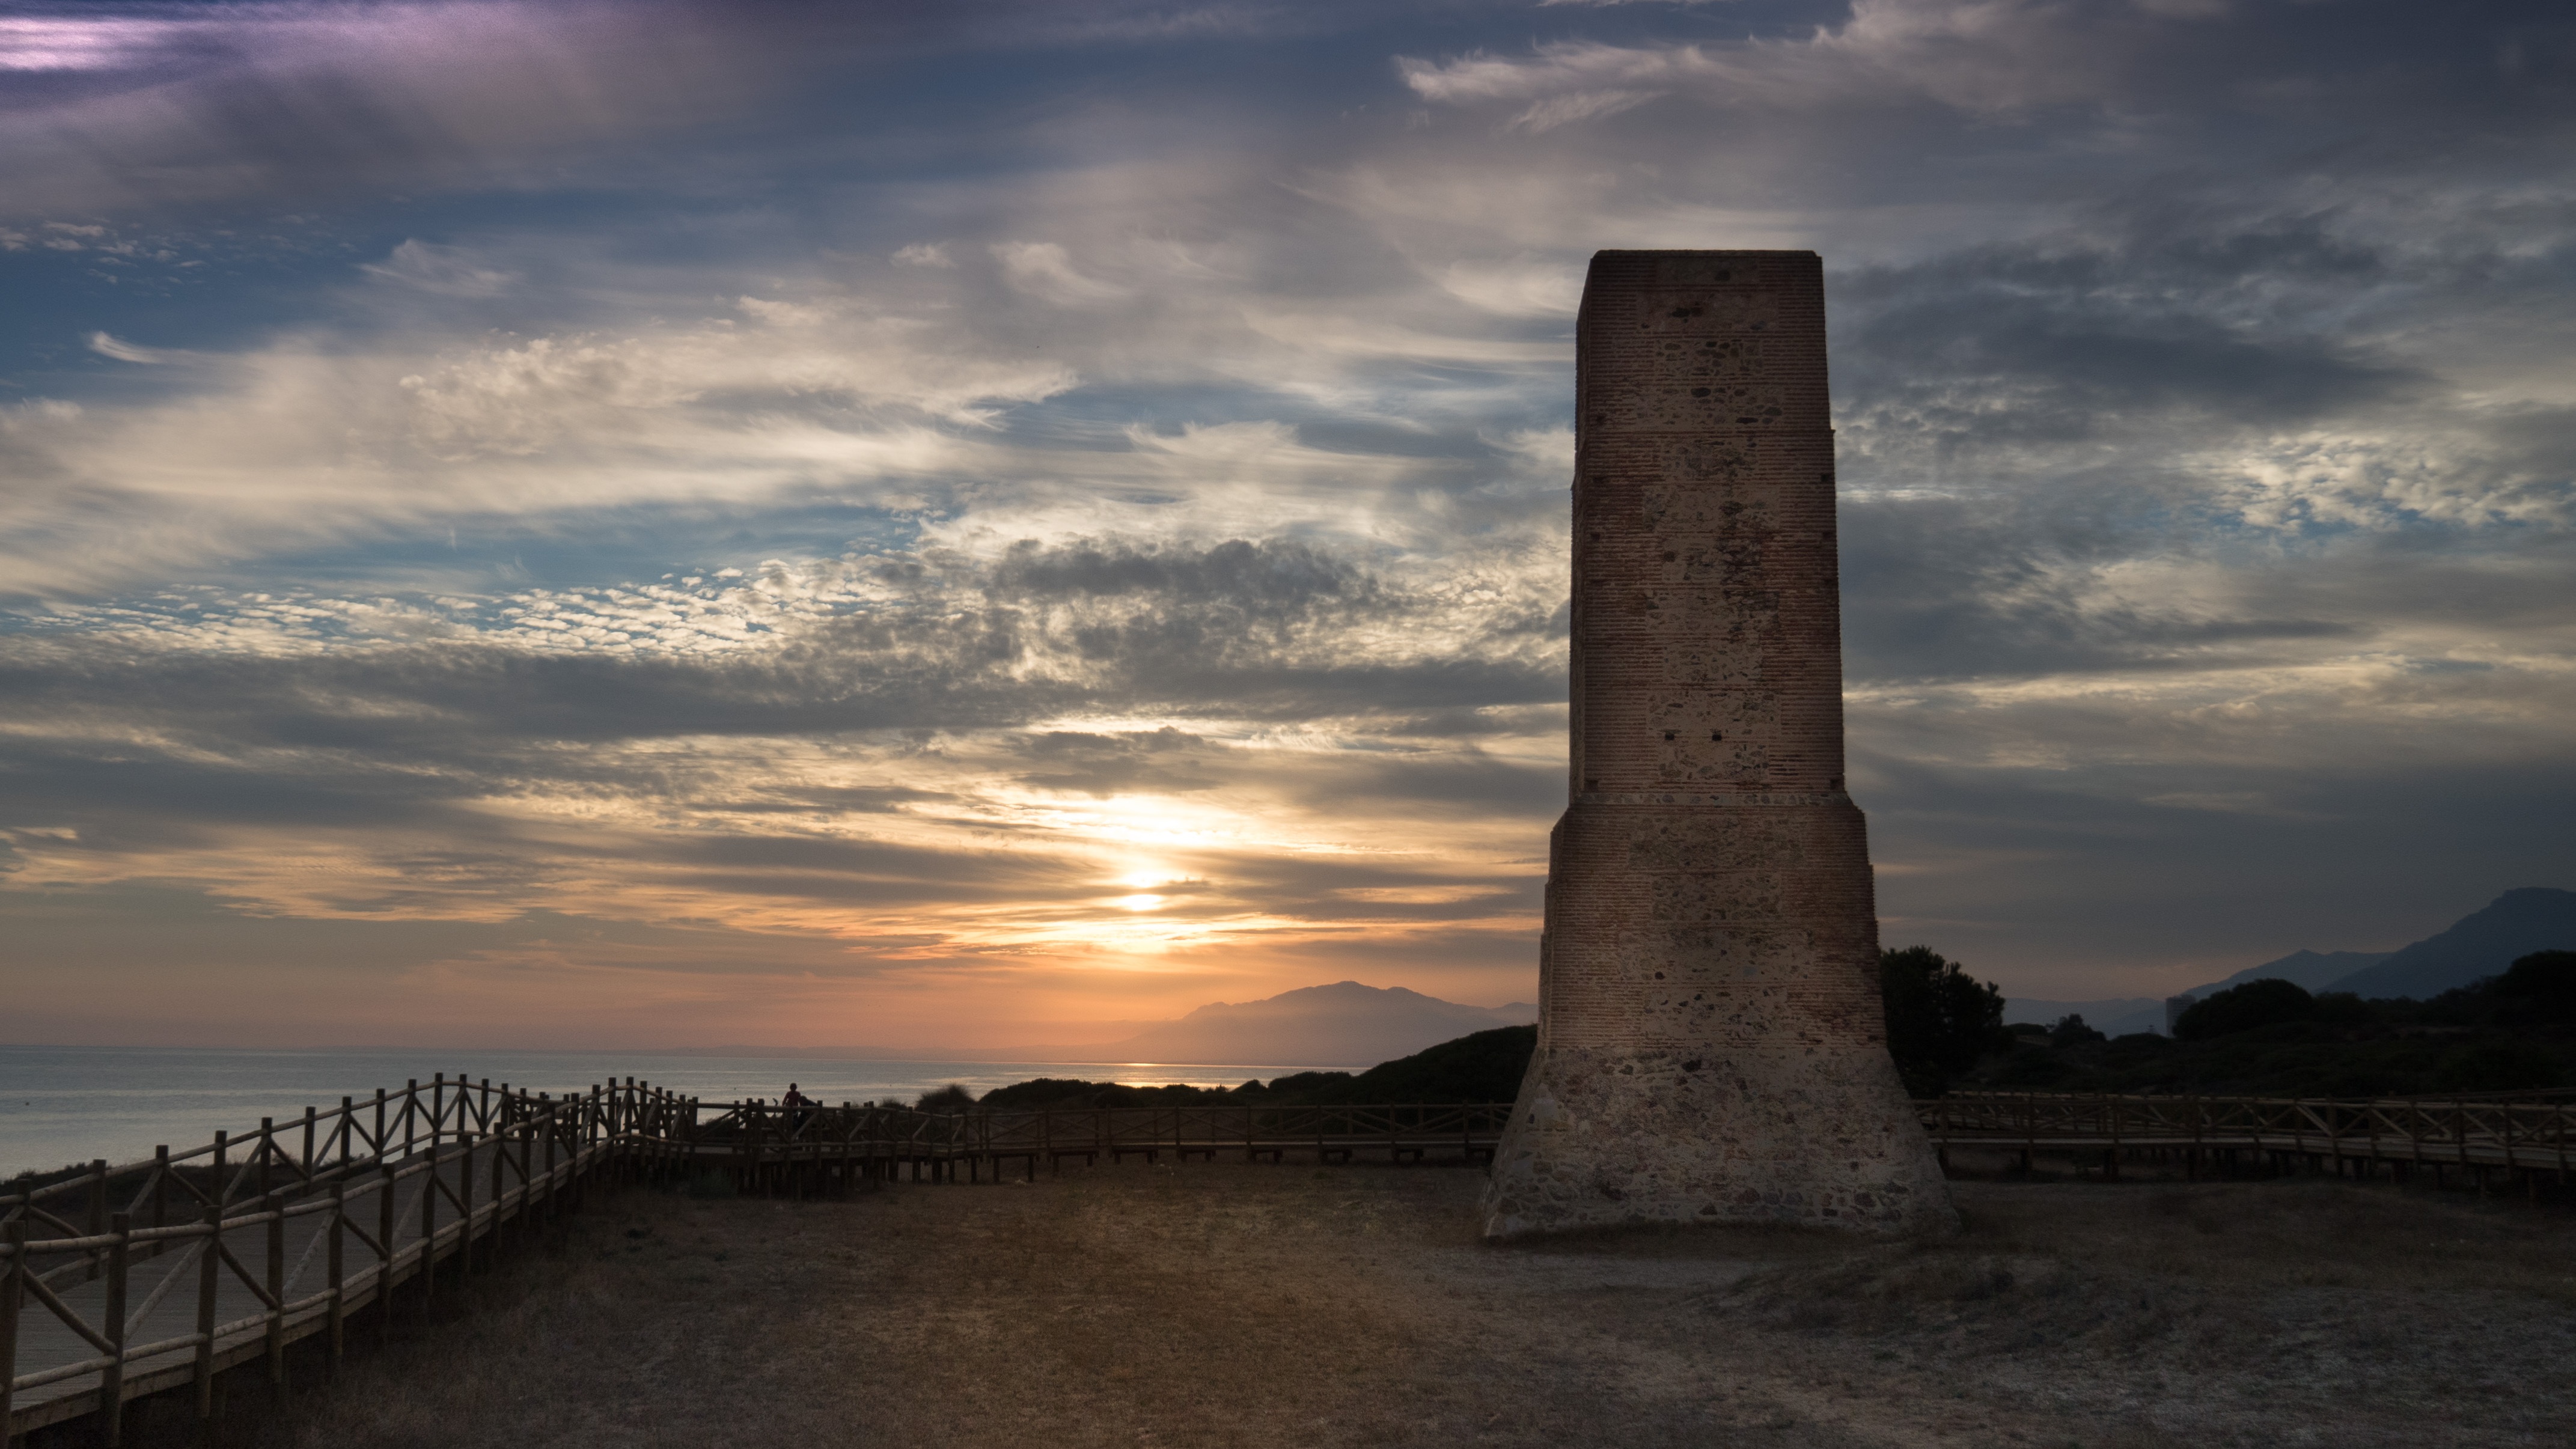
sea, coast, rock, horizon, cloud, sky, sun, sunrise, sunset, sunlight, morning, dawn, monument, dusk, evening, tower, peace, calm, landmark, zen, energy, stillness, spain, temple, ruins, backlight, andalusia, serenity, malaga, marbella, cabopino, atalaya